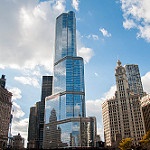
Scene: Outdoor